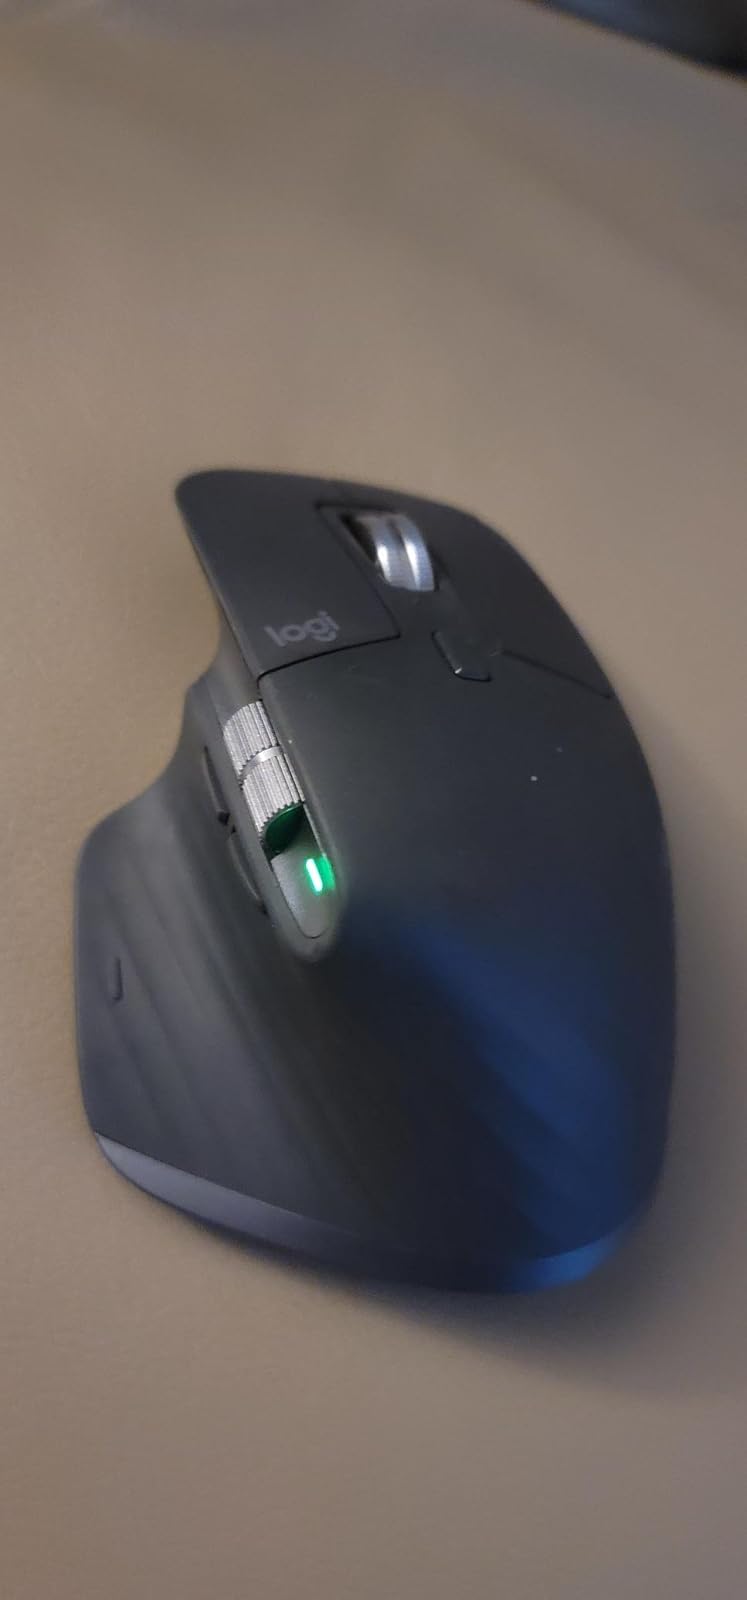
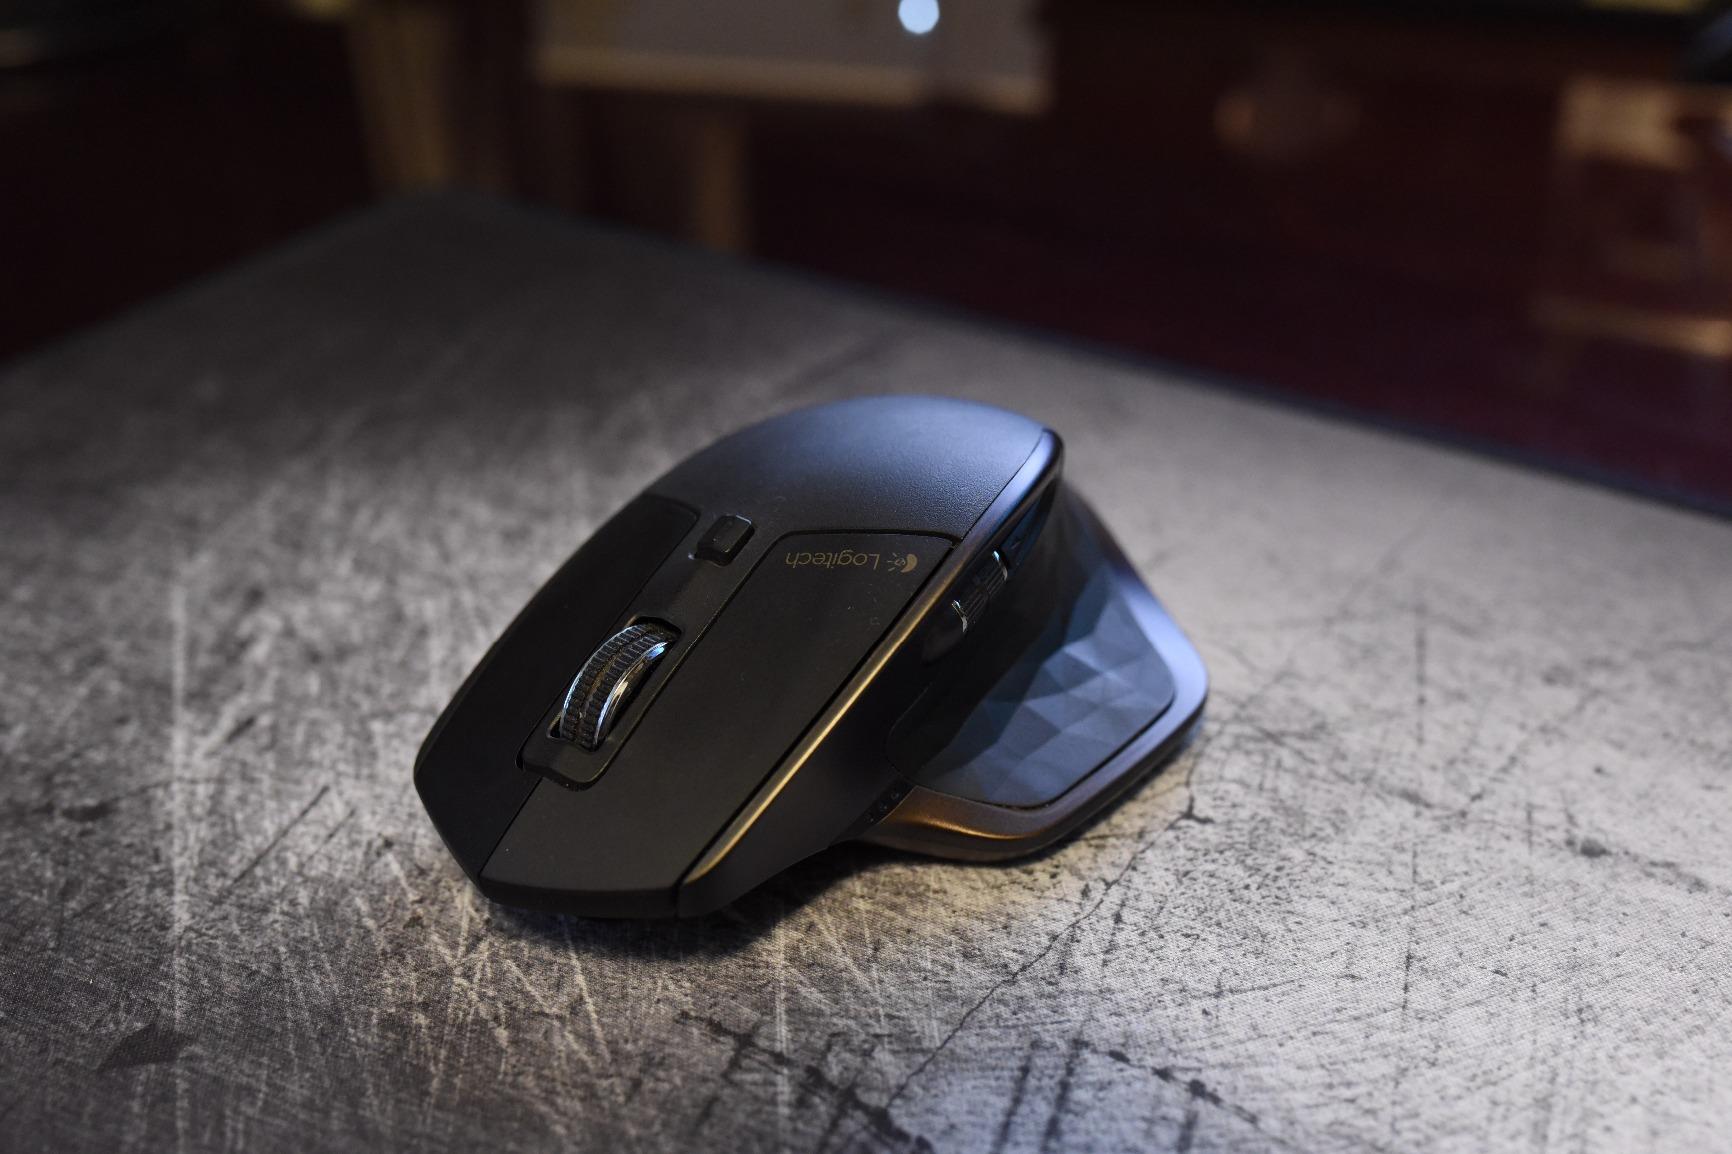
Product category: mouse
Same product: no